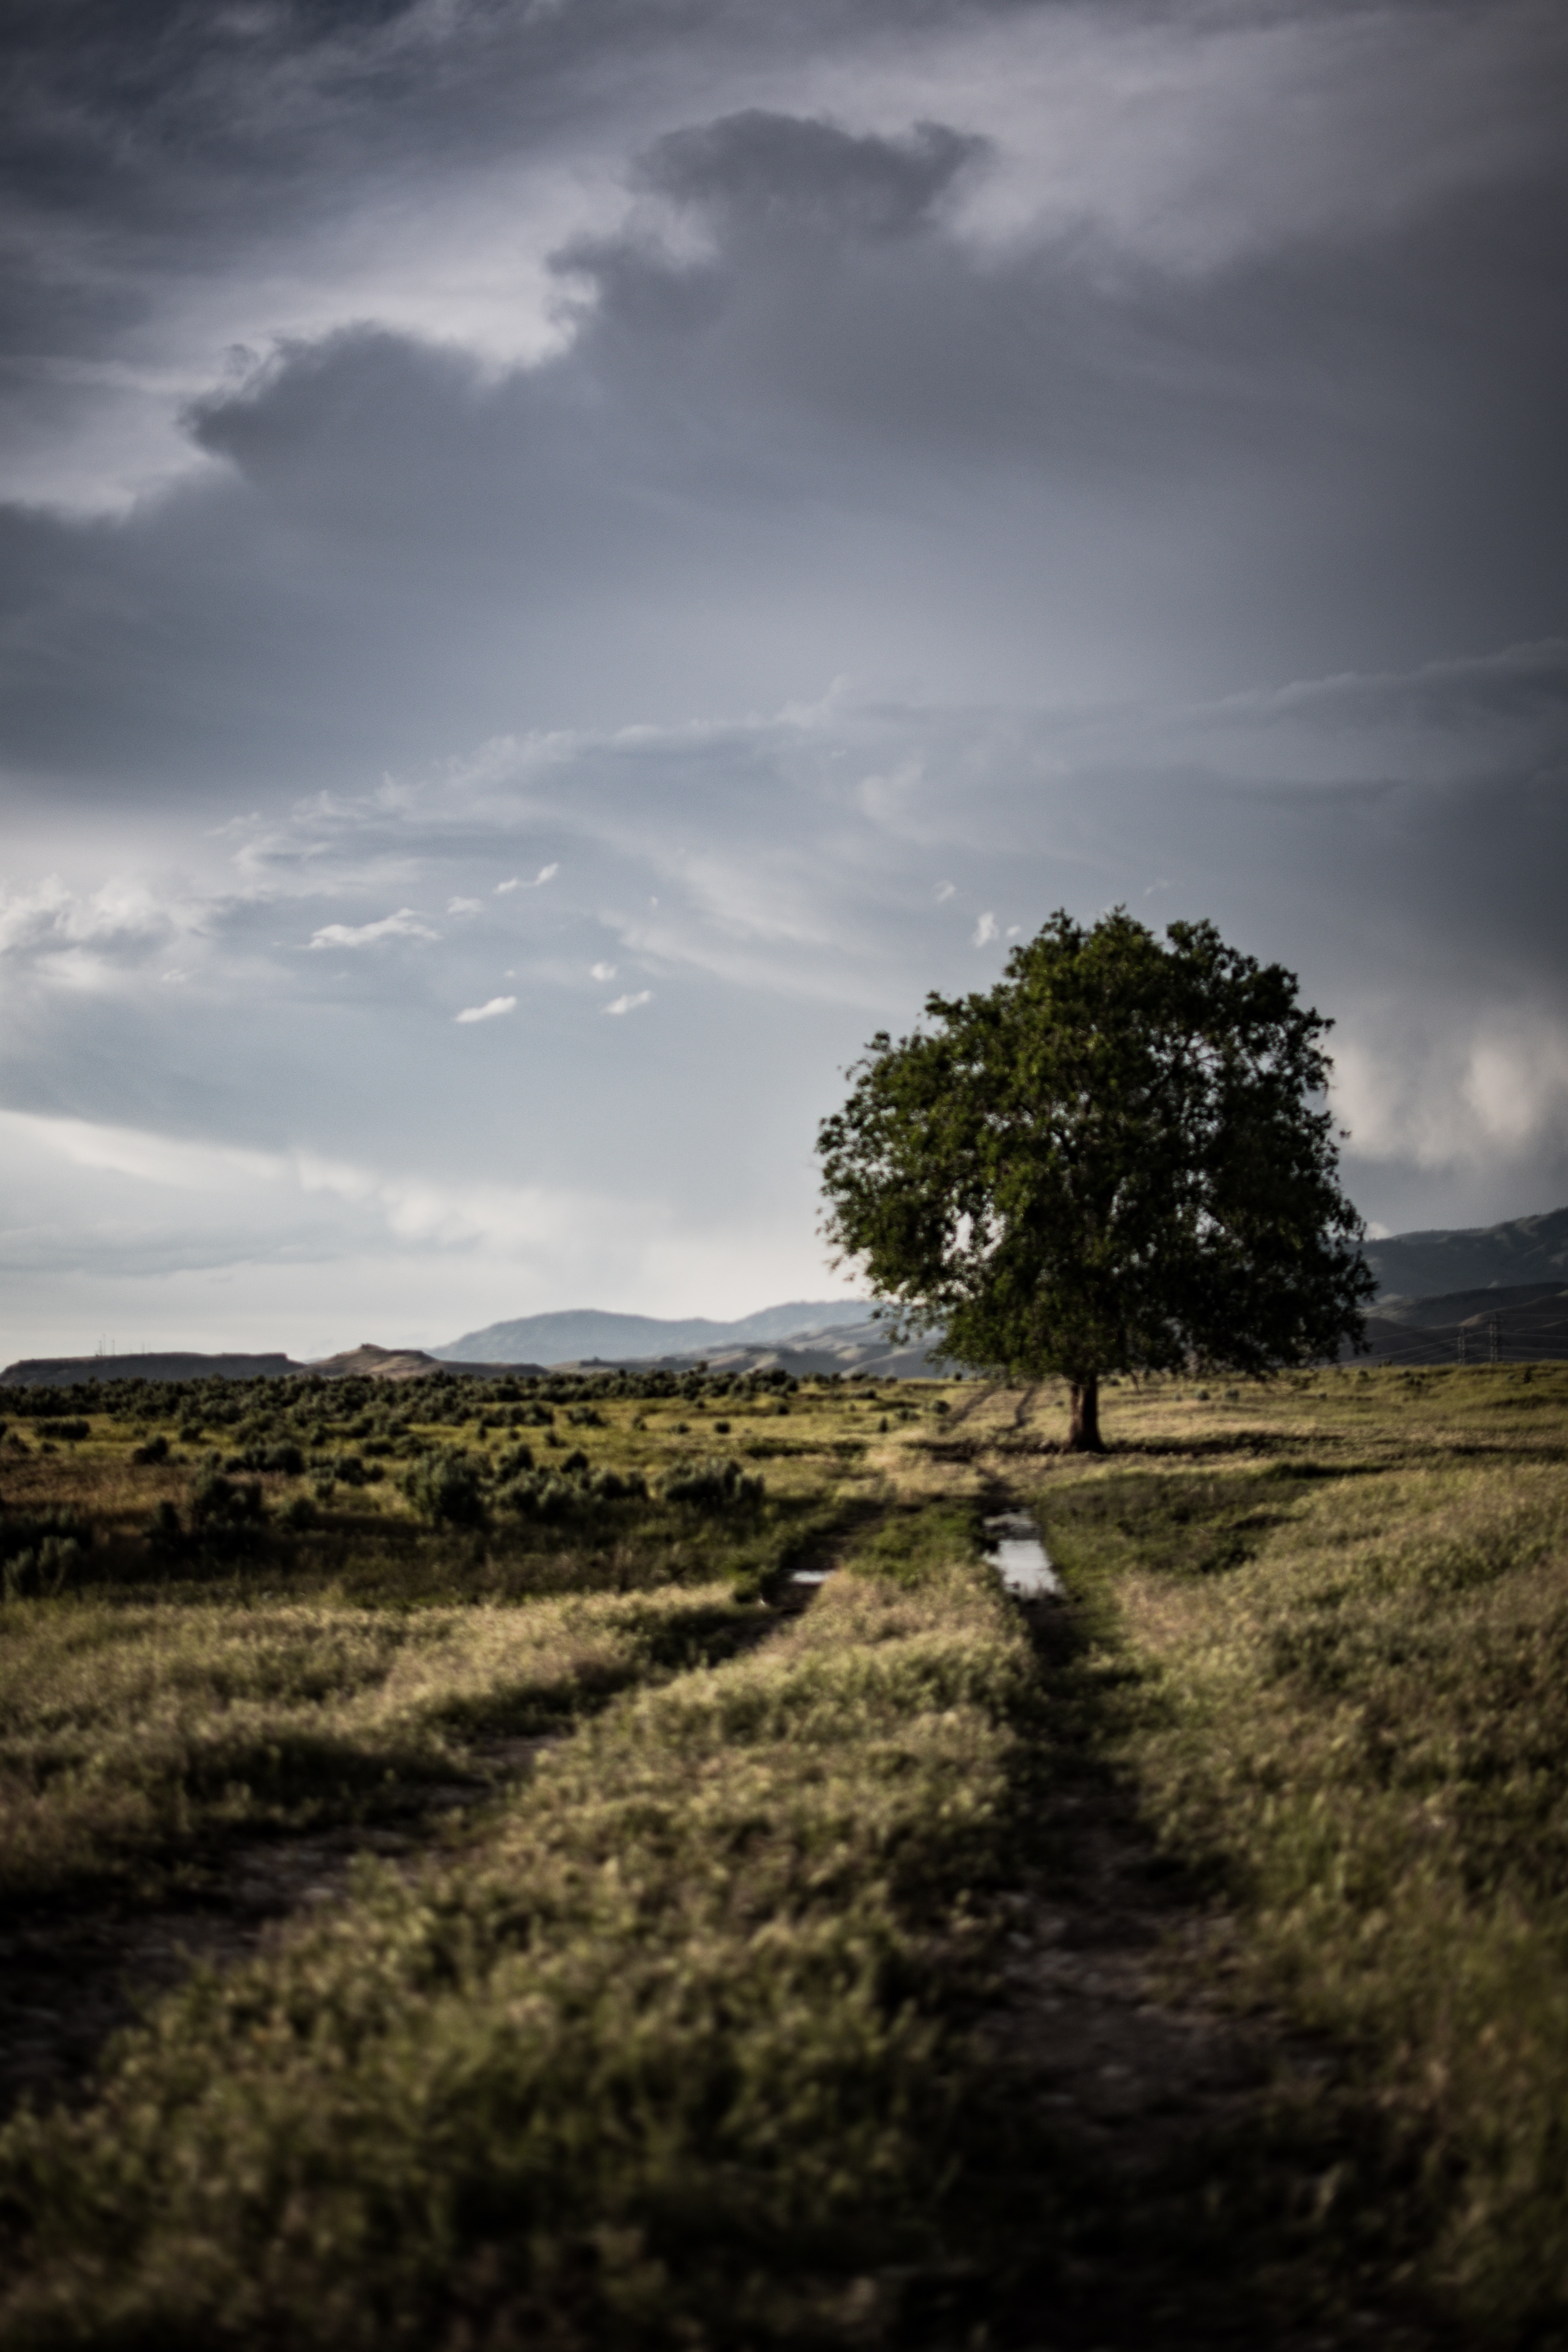
sky, nature, tree, natural landscape, cloud, natural environment, atmospheric phenomenon, grass, grassland, horizon, atmosphere, wilderness, woody plant, landscape, hill, plain, ecoregion, rural area, field, pasture, plant, photography, highland, savanna, sunlight, meadow, road, prairie, branch, cumulus, meteorological phenomenon, fell, wood, stock photography, steppe, darkness, forest, sea, mountain, monochrome, wind